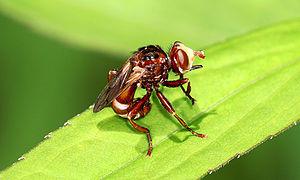
Description: Sicus ferrugineus, une mouche de la famille des Conopidae. Cette mouche pond ses oeufs sur le dos de bourdons. Après éclosion, les larves se nourissent aux dépends de la colonie.